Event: Nepal Earthquake
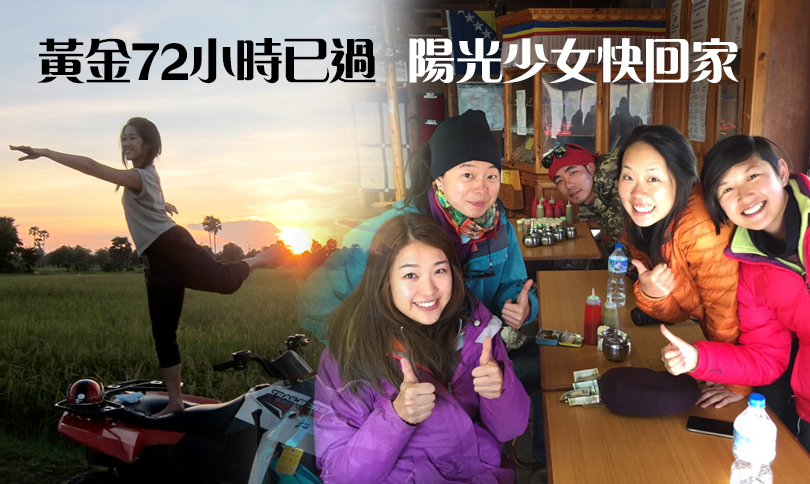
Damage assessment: no_damage